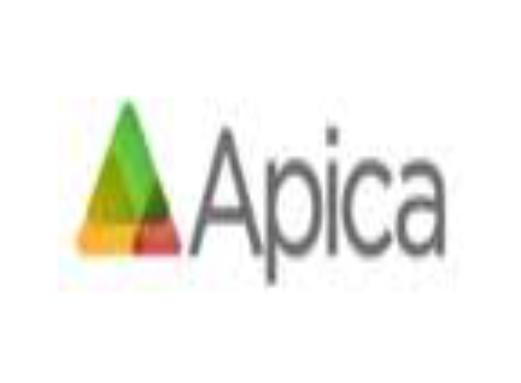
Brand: apica
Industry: Necessities